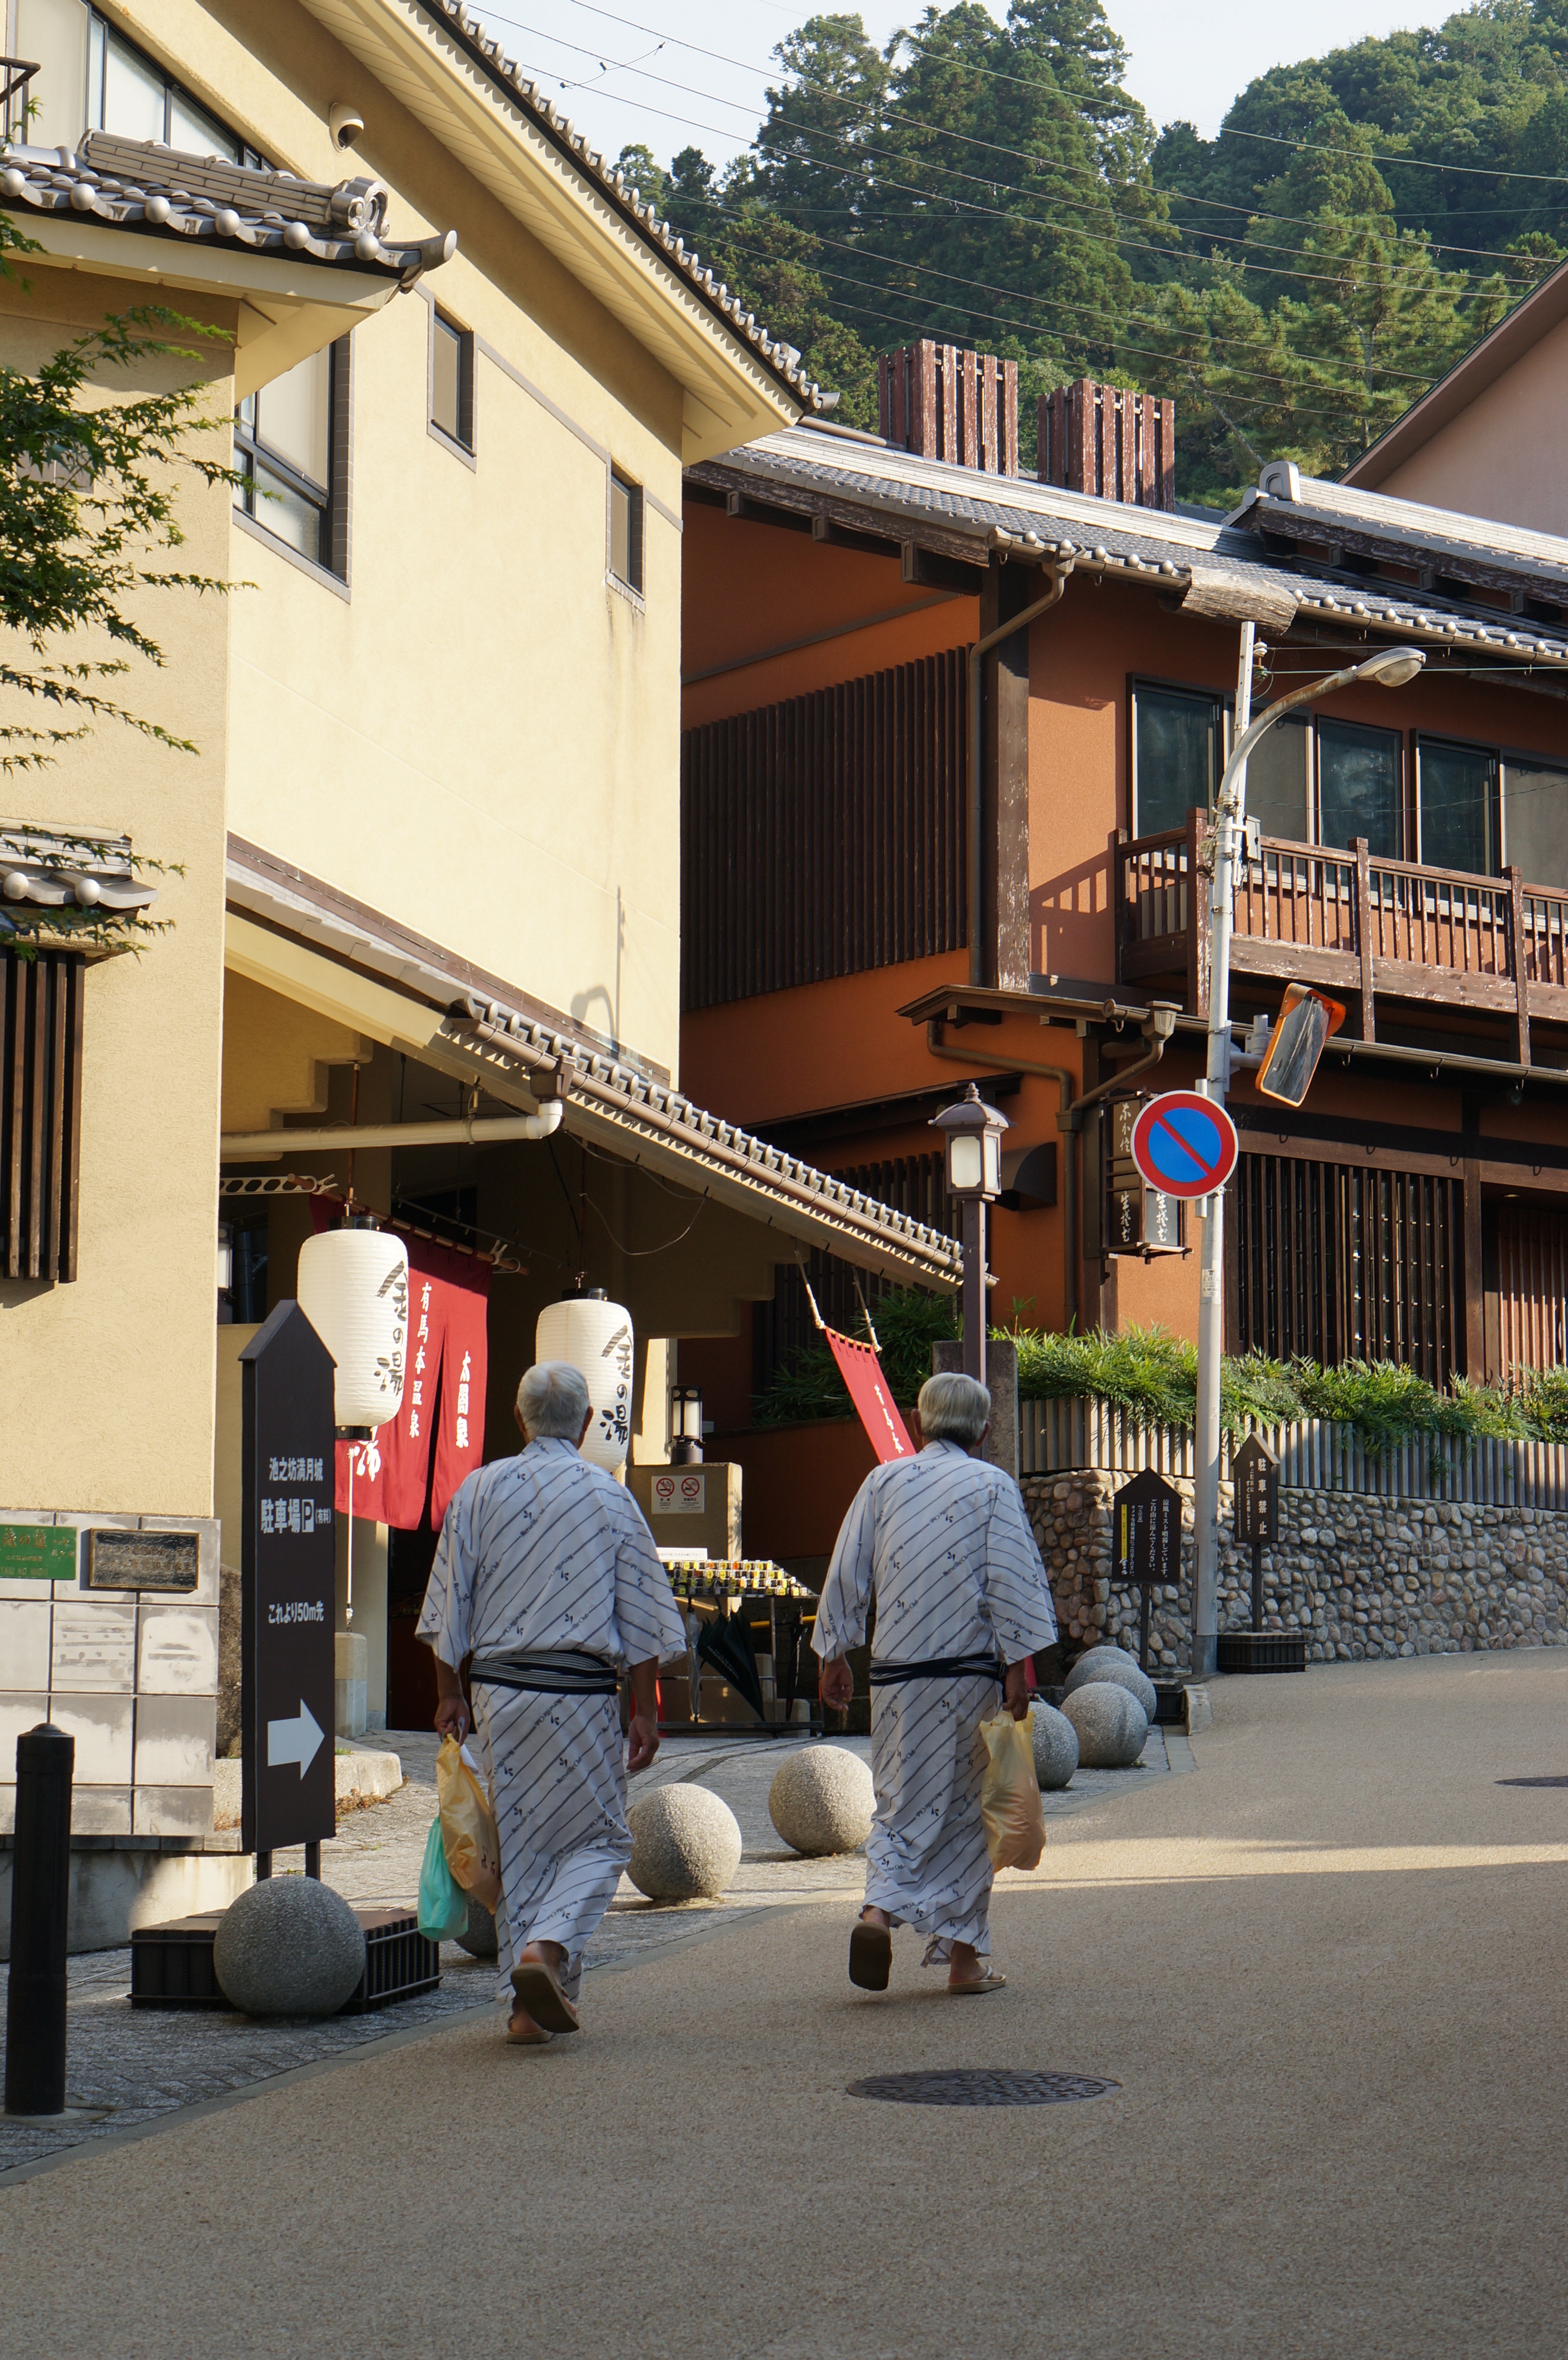
road, street, town, city, downtown, vacation, walk, japan, neighbourhood, hot springs, human settlement